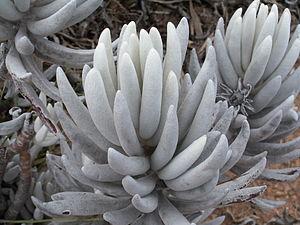
Senecio haworthii (Sweet) Sch.Bip., Asteraceae, Richtersveld Parc national, Cap-du-Nord, d'Afrique du Sud Galego: Senecio haworthii (Sweet) Sch.Bip., Asteraceae, Richtersveld, Sudáfrica Magyar: Senecio haworthii (Sweet) Sch.Bip., Asteraceae, Richtersveld, Nemzeti park, Dél-afrikai Köztársaság Italiano: Senecio haworthii (Sweet) Sch.Bip., Asteraceae, Richtersveld Parco nazionale, Capo Settentrionale/Northern Cape, Sudafrica Lëtzebuergesch: Senecio haworthii (Sweet) Sch.Bip., Asteraceae, Richtersveld Nationalpark, Nordkaap, Südafrika Lietuvių: Senecio haworthii (Sweet) Sch.Bip., Asteraceae, Richtersveld, Šiaurės Kapas, Pietų Afrikos Respublikos